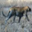
Label: leopard